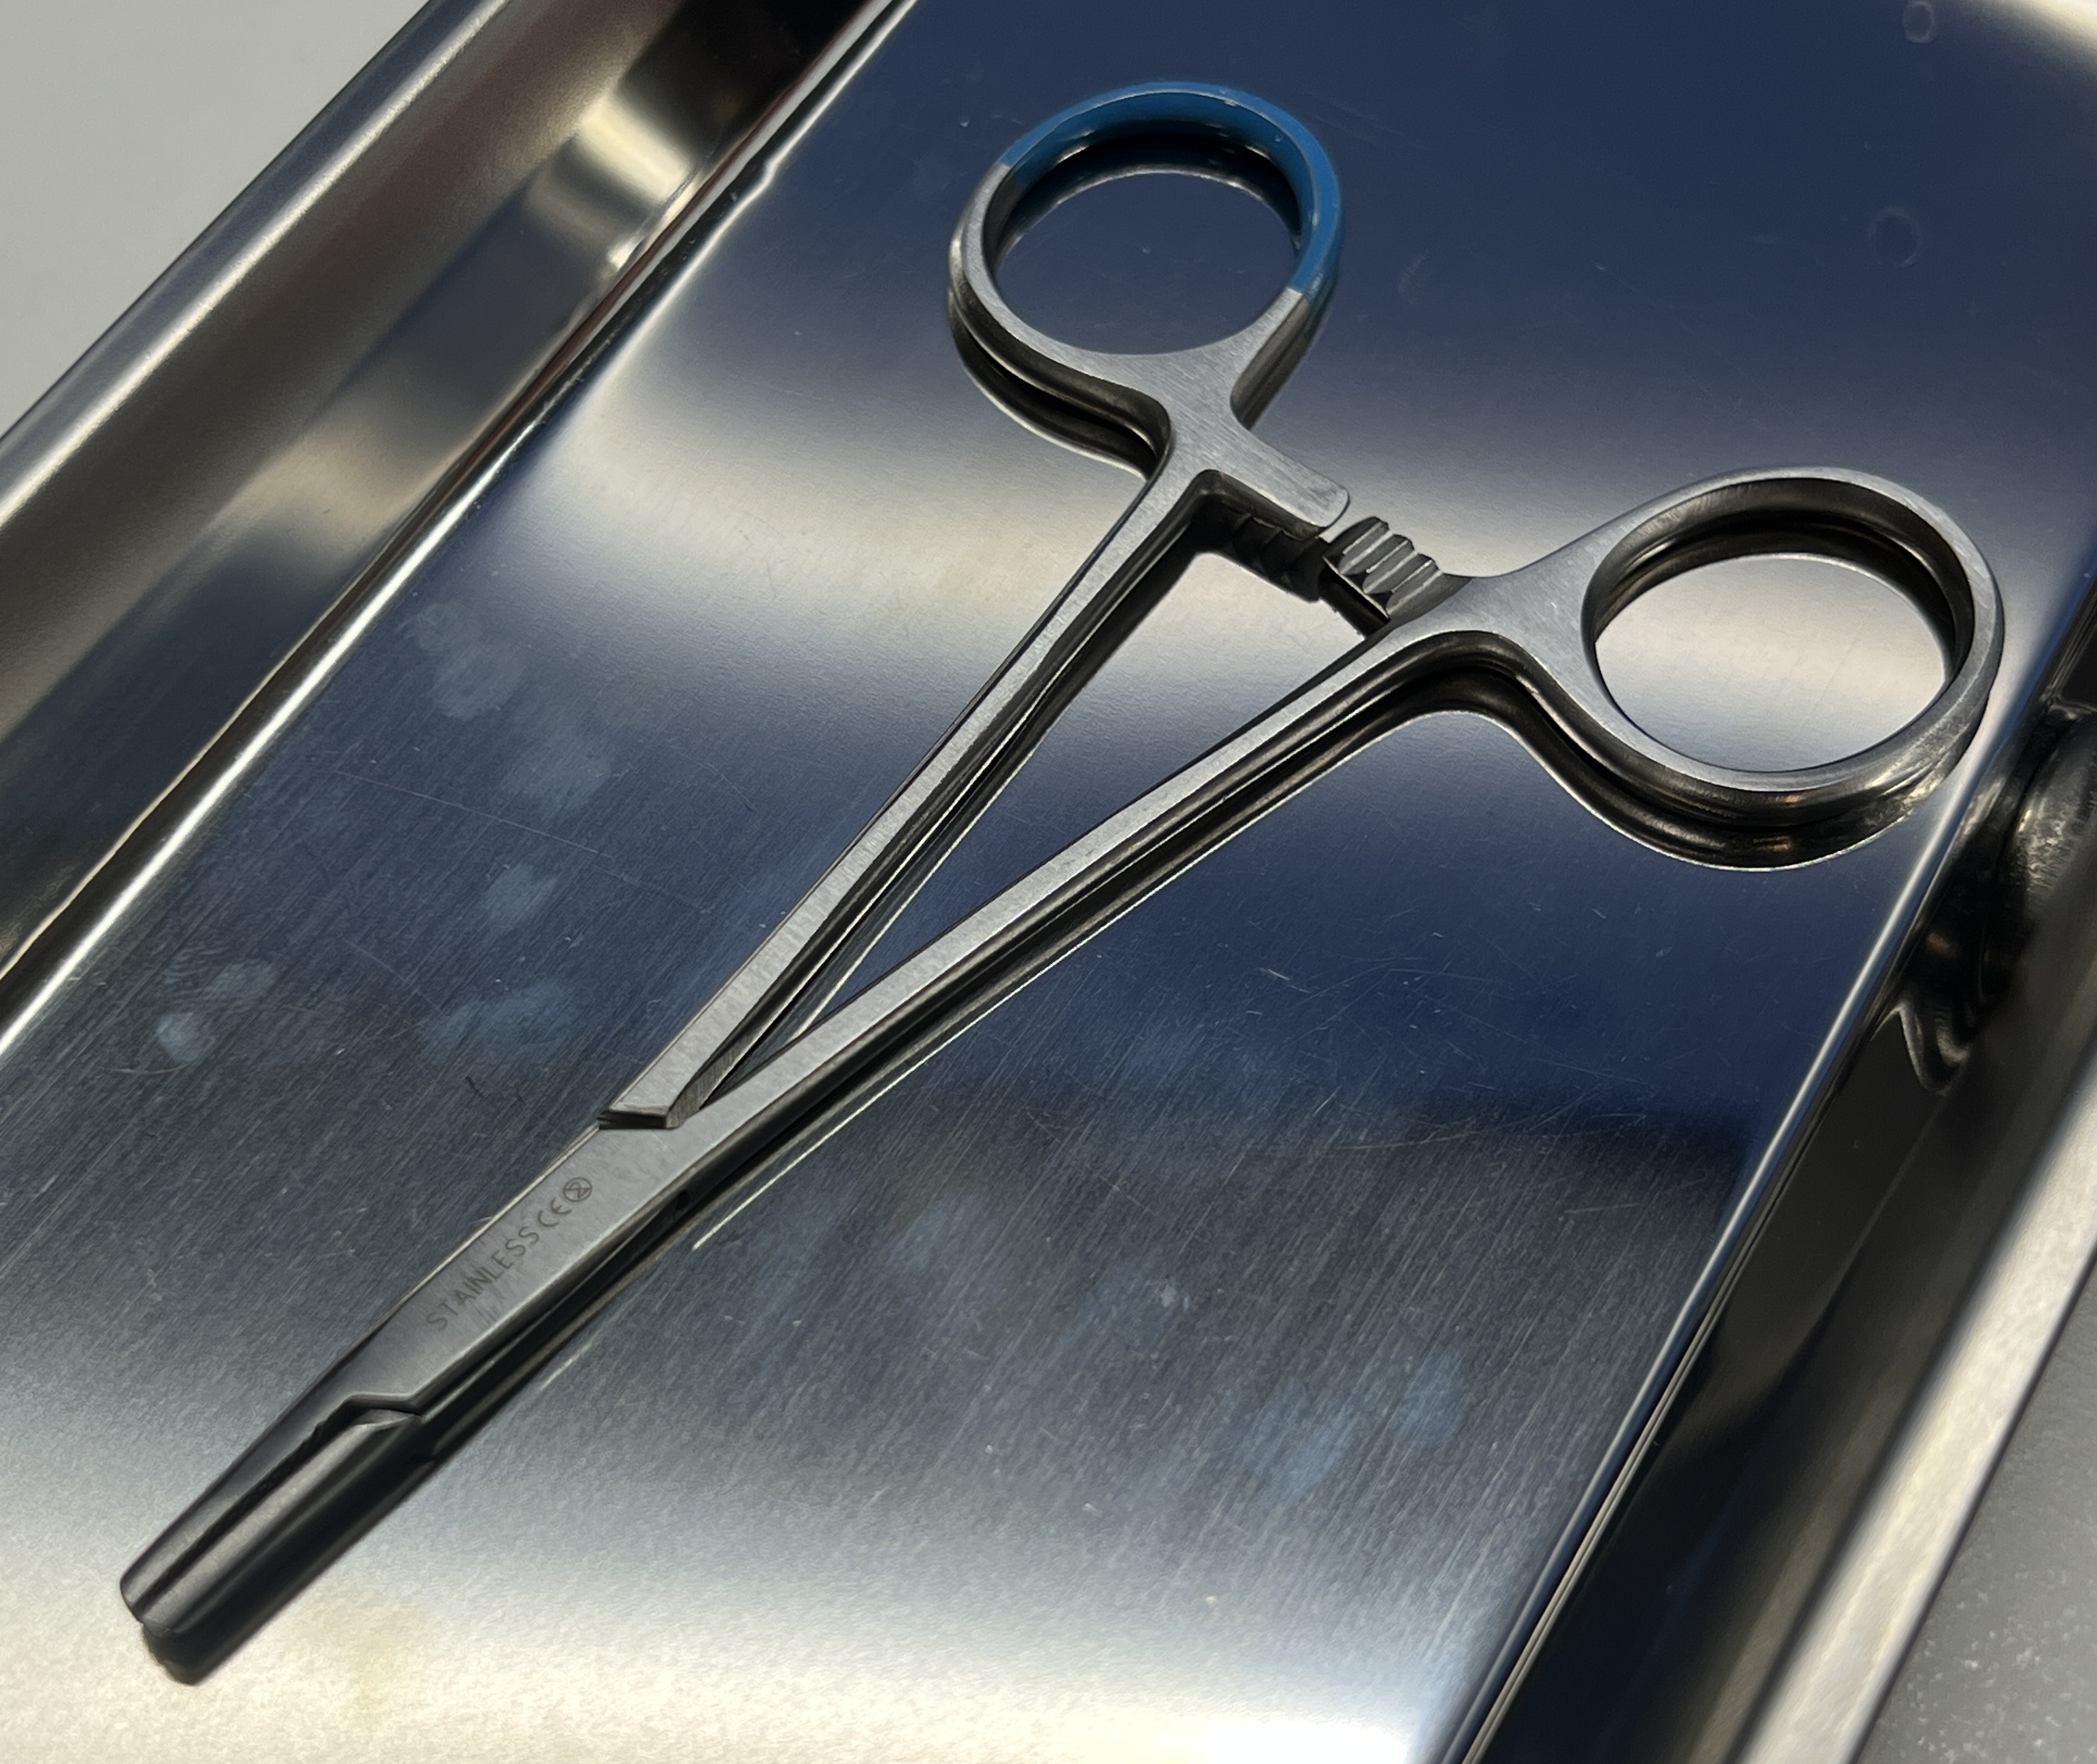
Hinged instrument state: open